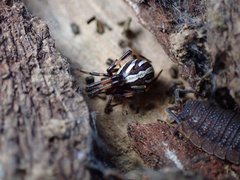
Species: Lactrodectus_hesperus